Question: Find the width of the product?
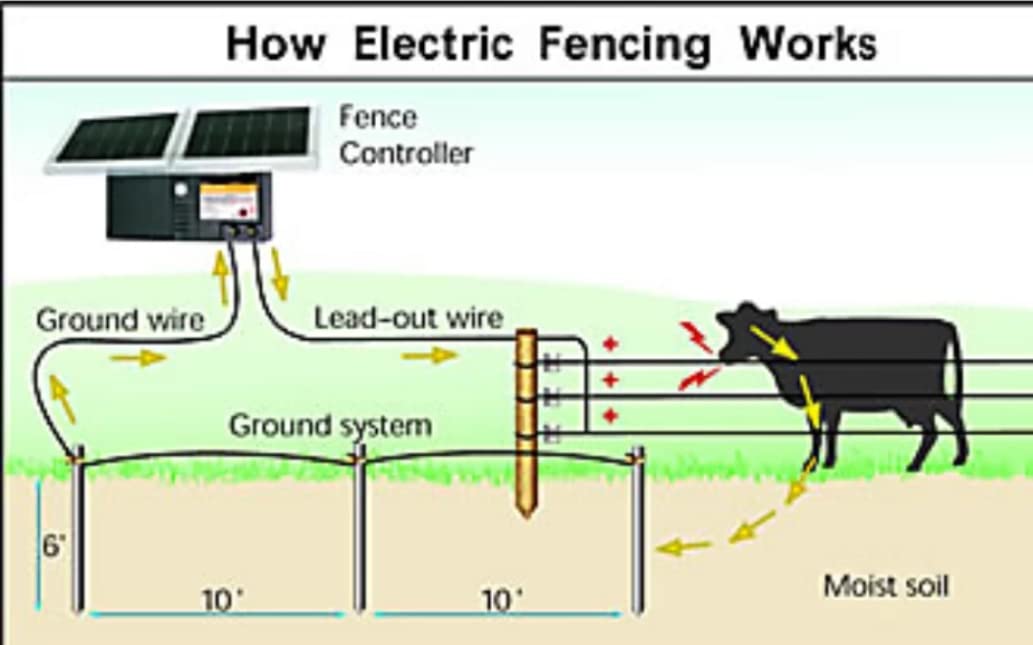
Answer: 10.0 inch